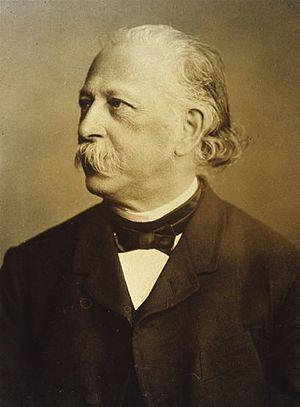
Theodor Fontane est un écrivain allemand qui a célébré dans ses écrits le charme du Brandebourg provincial. C'est l'un des principaux représentants allemands du réalisme en littérature. Son talent se révèle surtout dans l'art de restituer les conversations privées quand les personnages de ses romans, tout en respectant les conventions sociales, dévoilent malgré eux leurs propres penchants et leurs ambitions personnelles. Derrière une critique apparente de ses personnages, transparaît une critique de la société bourgeoise du XIXᵉ siècle.